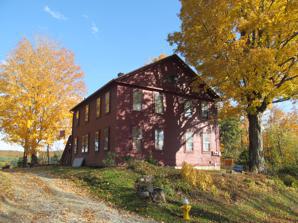
Building: George Sumner House
Country: United States of America
Year built: 1812
Historic house in Massachusetts, United States United States historic place George Sumner House U.S. National Register of Historic Places 32 Paige Hill Road Show map of Massachusetts Show map of the United States Location 32 Paige Hill Rd., Southbridge, Massachusetts Coordinates 42°4′44″N 72°1′54″W / 42.07889°N 72.03167°W / 42.07889; -72.03167 Built 1812 Architectural style Federal MPS Southbridge MRA NRHP reference No. 89000577 Added to NRHP June 22, 1989 The George Sumner House is a historic house at 32 Paige Hill Road in Southbridge, Massachusetts .  The 2 + 1 ⁄ 2 -story late Federal wood-frame house was built sometime before 1830, probably for Major George Sumner (who is recorded as its owner in 1855).  Sumner was a leader in the early development of the textile industry in Southbridge, being the first in the area to offer as a service the complete cycle of woolen textile processing, although some work was still initially done in homes, not in a factory setting.  The house is notable for the fanlight window on the gable end, which is a late 19th-century addition. The house was listed on the National Register of Historic Places in 1989. See also National Register of Historic Places listings in Southbridge, Massachusetts National Register of Historic Places listings in Worcester County, Massachusetts References